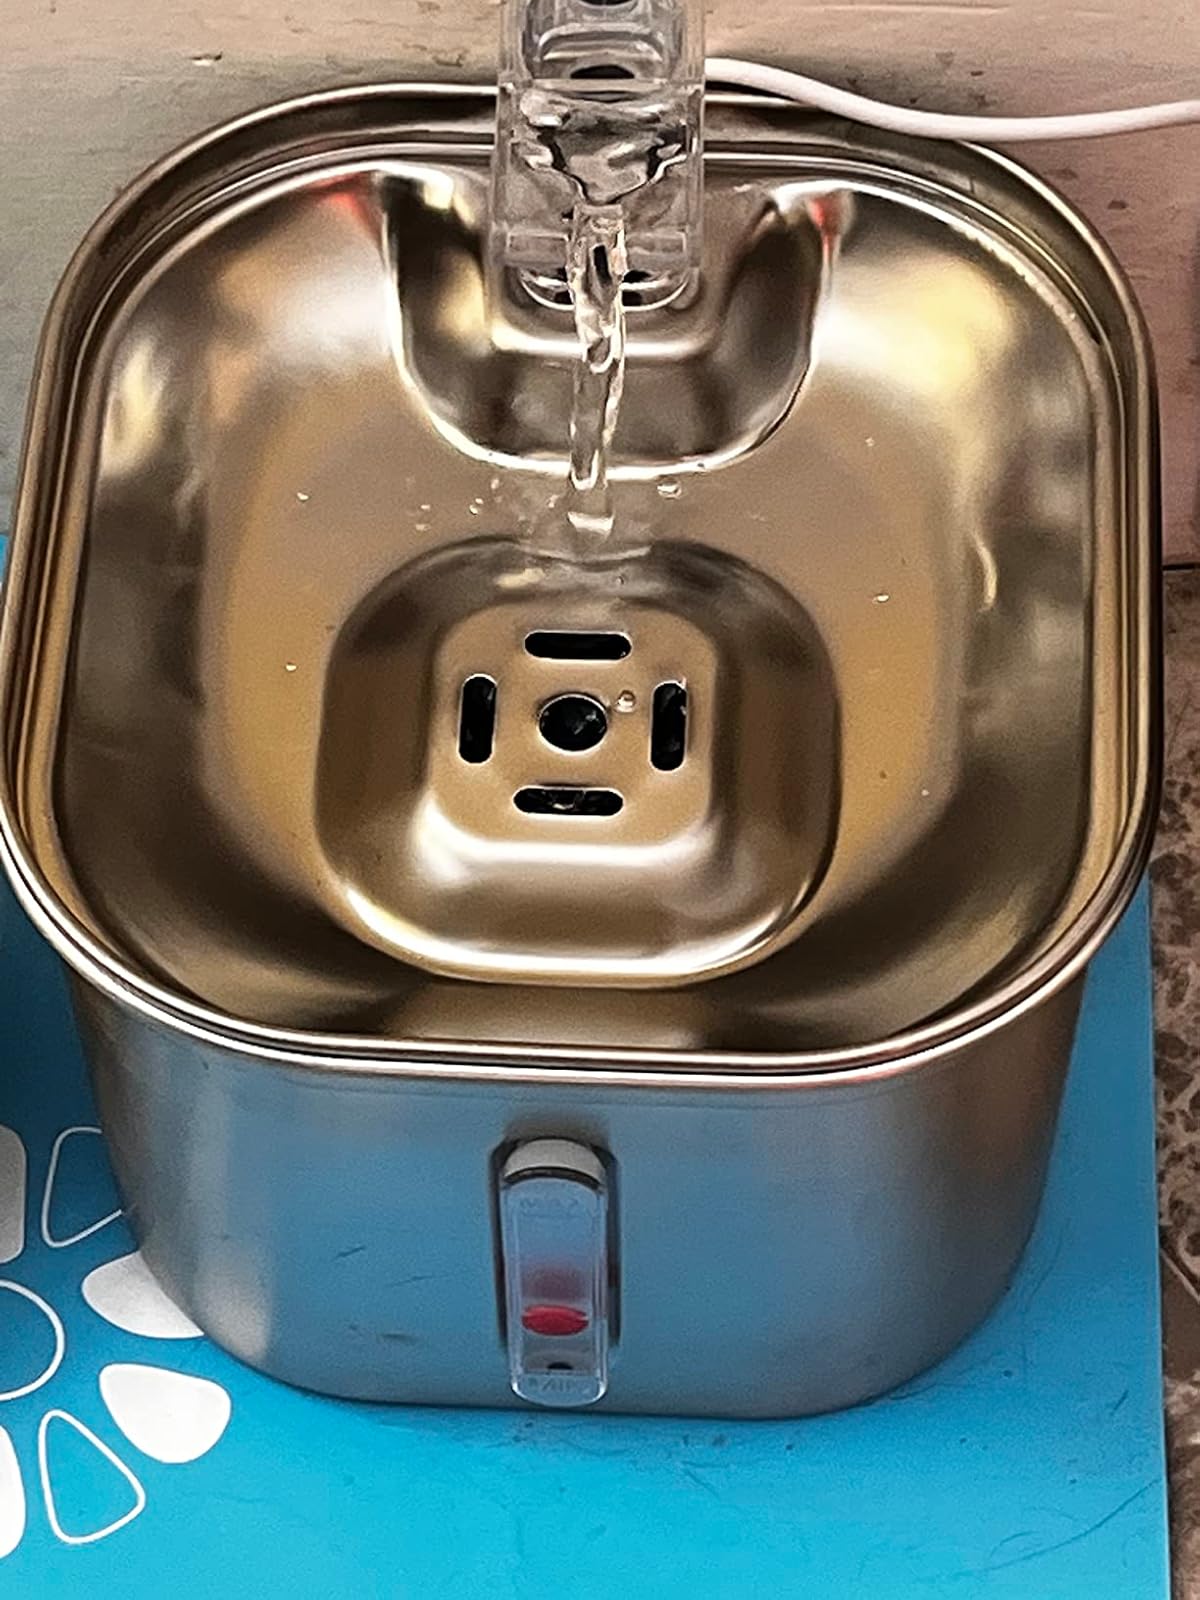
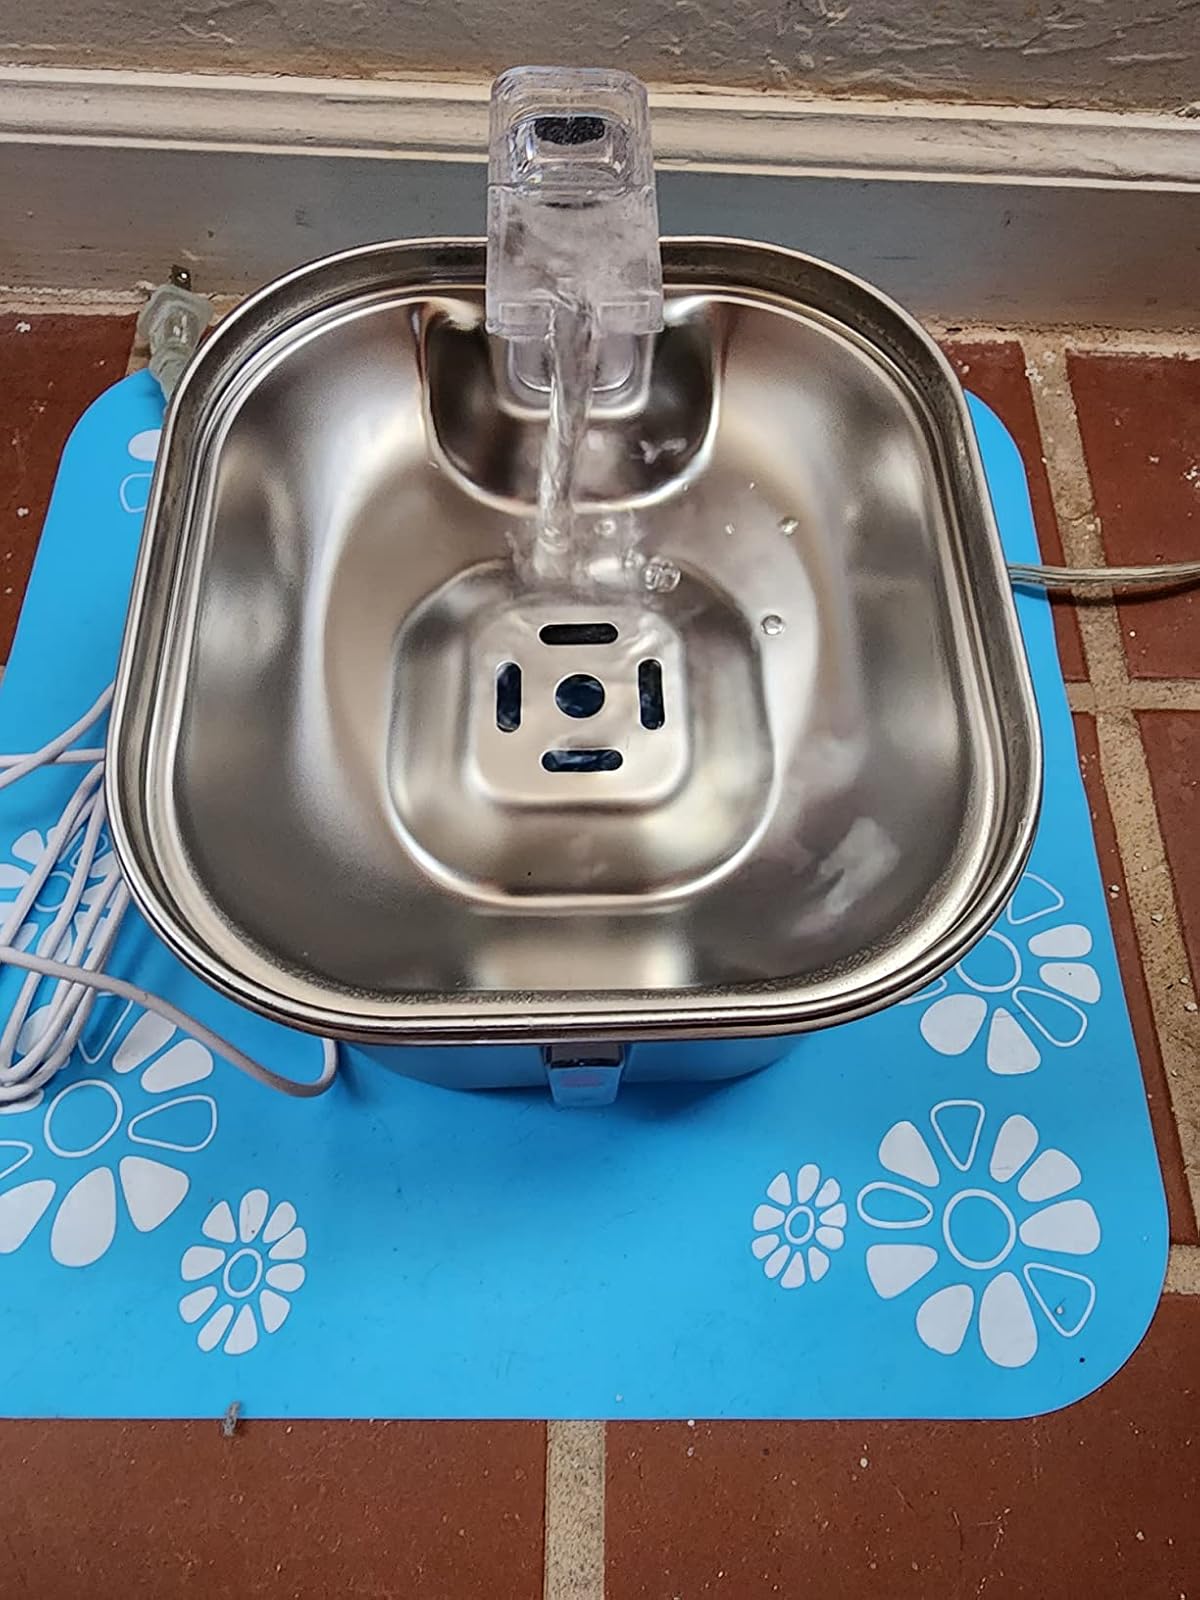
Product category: items_bowl
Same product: yes